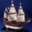
Label: ship